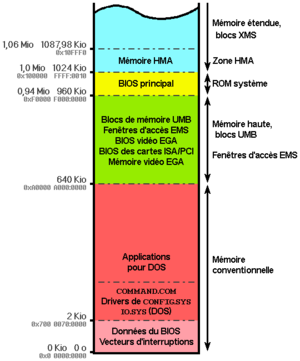
La mémoire conventionnelle correspond aux premiers 640 Kio de mémoire vive adressables par un processeur x86.
La mémoire étendue se rapporte aux adresses de mémoire vive au-delà du premier mégaoctet pour les compatibles PCs équipés d'un processeur 80286 ou postérieur. Cette mémoire n'est accessible qu'en basculant le processeur x86 en mode protégé. C'est par exemple le cas lorsque le driver EMM386.EXE a été chargé.
La mémoire paginée est une astuce inventée en 1984 qui permettait de fournir plus de mémoire vive pour les programmes MS-DOS gourmands de cette ressource, en particulier les tableurs et les bases de données fonctionnant sur les IBM PC et leurs successeurs les IBM XT et AT. Les IBM PC et IBM XT avaient une architecture d'adressage réel, qui n'autorisait les programmes qu'à un mégaoctet d'adressage, dans lequel seulement 640 Kio étaient disponibles pour la mémoire normale, le reste étant réservé pour la communication du processeur avec les périphériques, notamment la mémoire de la carte graphique. L'IBM AT, avec son microprocesseur Intel 80286, supportait le mode protégé, mais le système d'exploitation MS-DOS ne permettait pas directement de tirer parti de cette mémoire étendue.